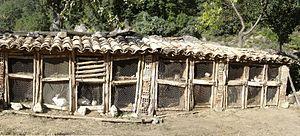
Le Lapin de garenne ou Lapin commun est une espèce de mammifères lagomorphes de la famille des Léporidés. Les populations sauvages sont communes en Europe, mais en déclin, et l'espèce a été introduite en Australie en 1859 où elle est devenue invasive. Jusqu'au Moyen Âge, ce lapin était souvent élevé en semi-liberté, dans de vastes espaces clos appelés des garennes, ce qui lui vaut son nom vernaculaire. Sous sa forme domestiquée l'espèce est commune un peu partout dans le monde, élevée dans des clapiers. Le lapin de garenne est l'espèce souche de tous les lapins domestiques, avec de nombreuses races et variétés obtenues par sélection, y compris des lapins nains.
La cuniculture est l'élevage des lapins domestiques. Elle s'est développée à partir du Moyen Âge en Europe, mais n'a réellement pris son essor dans le monde que récemment. Elle a pour objet principal la production de viande, et parfois celle de poils ou de fourrure, voire l'approvisionnement de laboratoire en animaux pour leurs expérimentations. C'est également un élevage de loisir pour certains, qui présentent leurs animaux de race pure lors de foires et d'expositions. Depuis peu, le lapin est élevé aussi comme animal de compagnie.
Un clapier est une cage ou une cabane, c'est-à-dire une petite construction, où on élève des lapins domestiques ou des petits rongeurs.